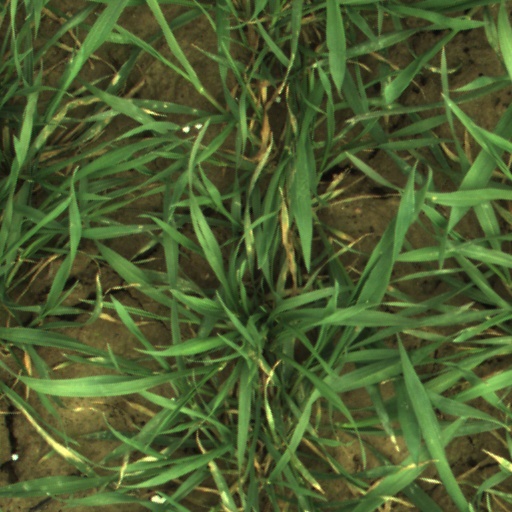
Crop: wheat